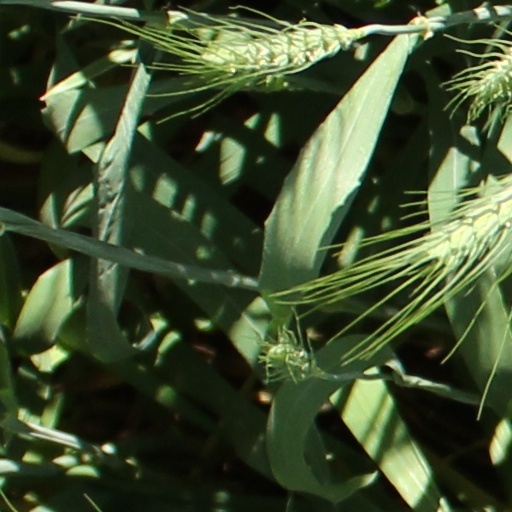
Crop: wheat